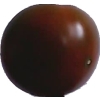
Label: tomato_maroon